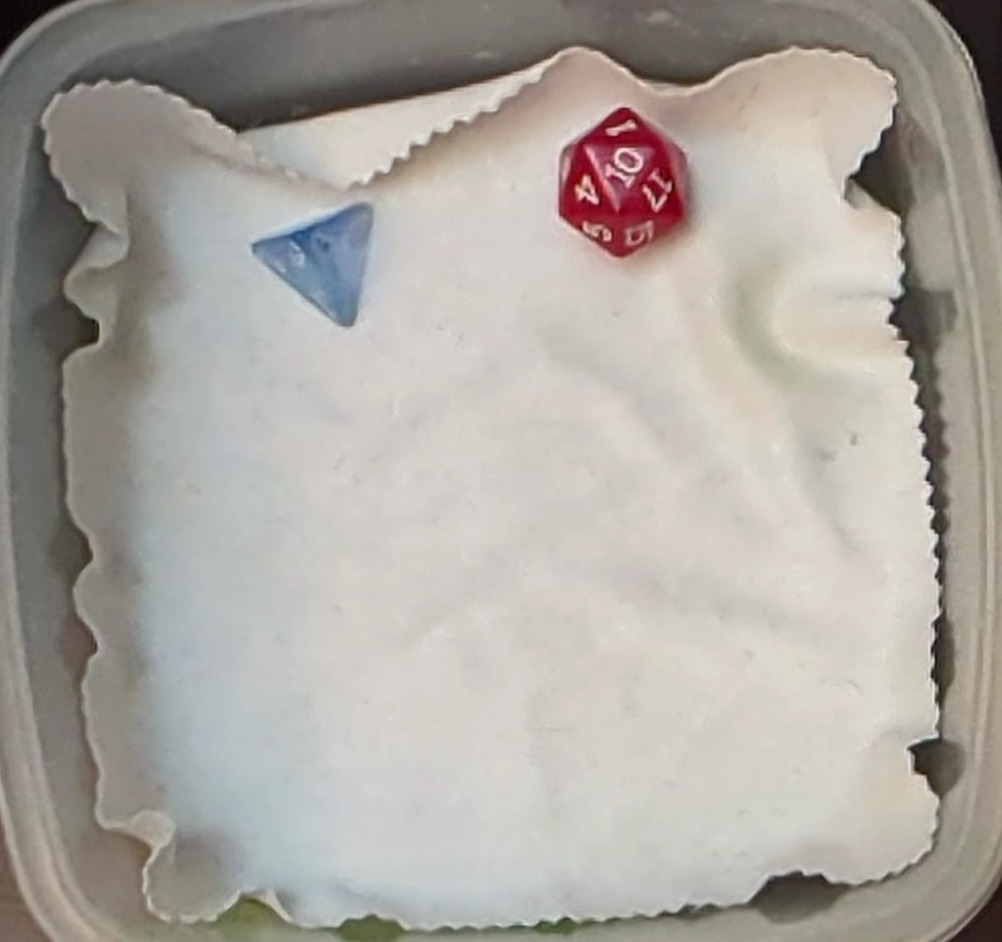
Dice in frame:
type: d4
value: 1
type: d20
value: 1
Label source: human
Face values trusted: no